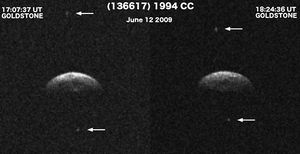
(136617) 1994 CC
Billeder af (136617) 1994 CC med de to satelliter i kredsløb om asteroiden
(136617) 1994 CC er en nærjords-asteroide, der blev opdaget d. 3. februar 1994 af Spacewatchs Jim Scotti. I juni 2009 viste den sig at være en hovedmasse med to satellitter. Kun omkring 1 procent af asteroider nær Jorden observeret af en radar har et sådan system.